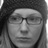
Emotion: neutral